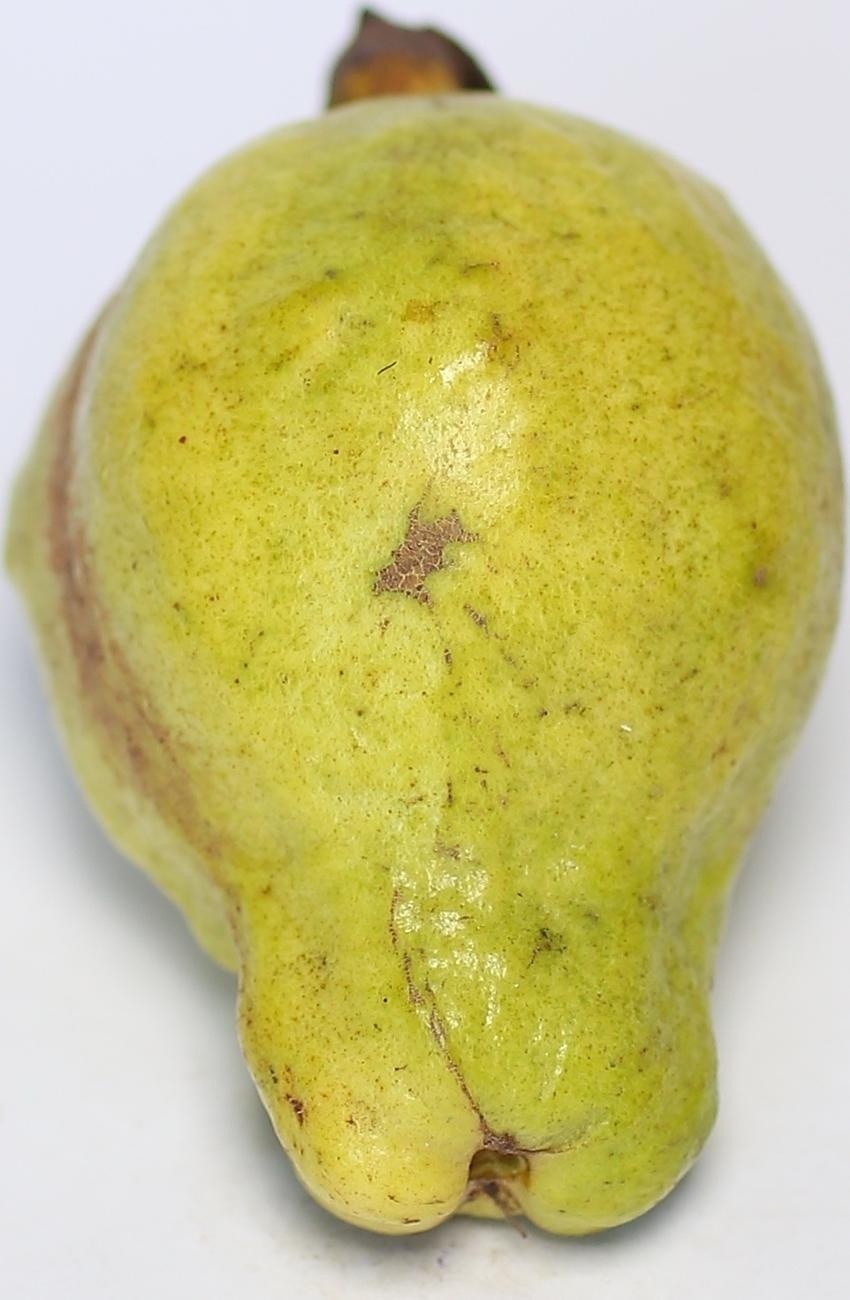
Maturity: mature-green
Variety: local-sindhi